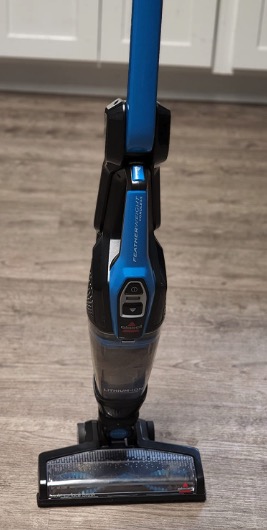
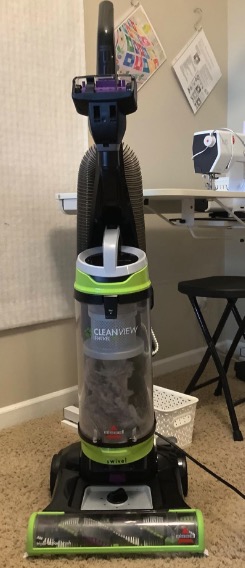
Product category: items_vacuum
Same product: no